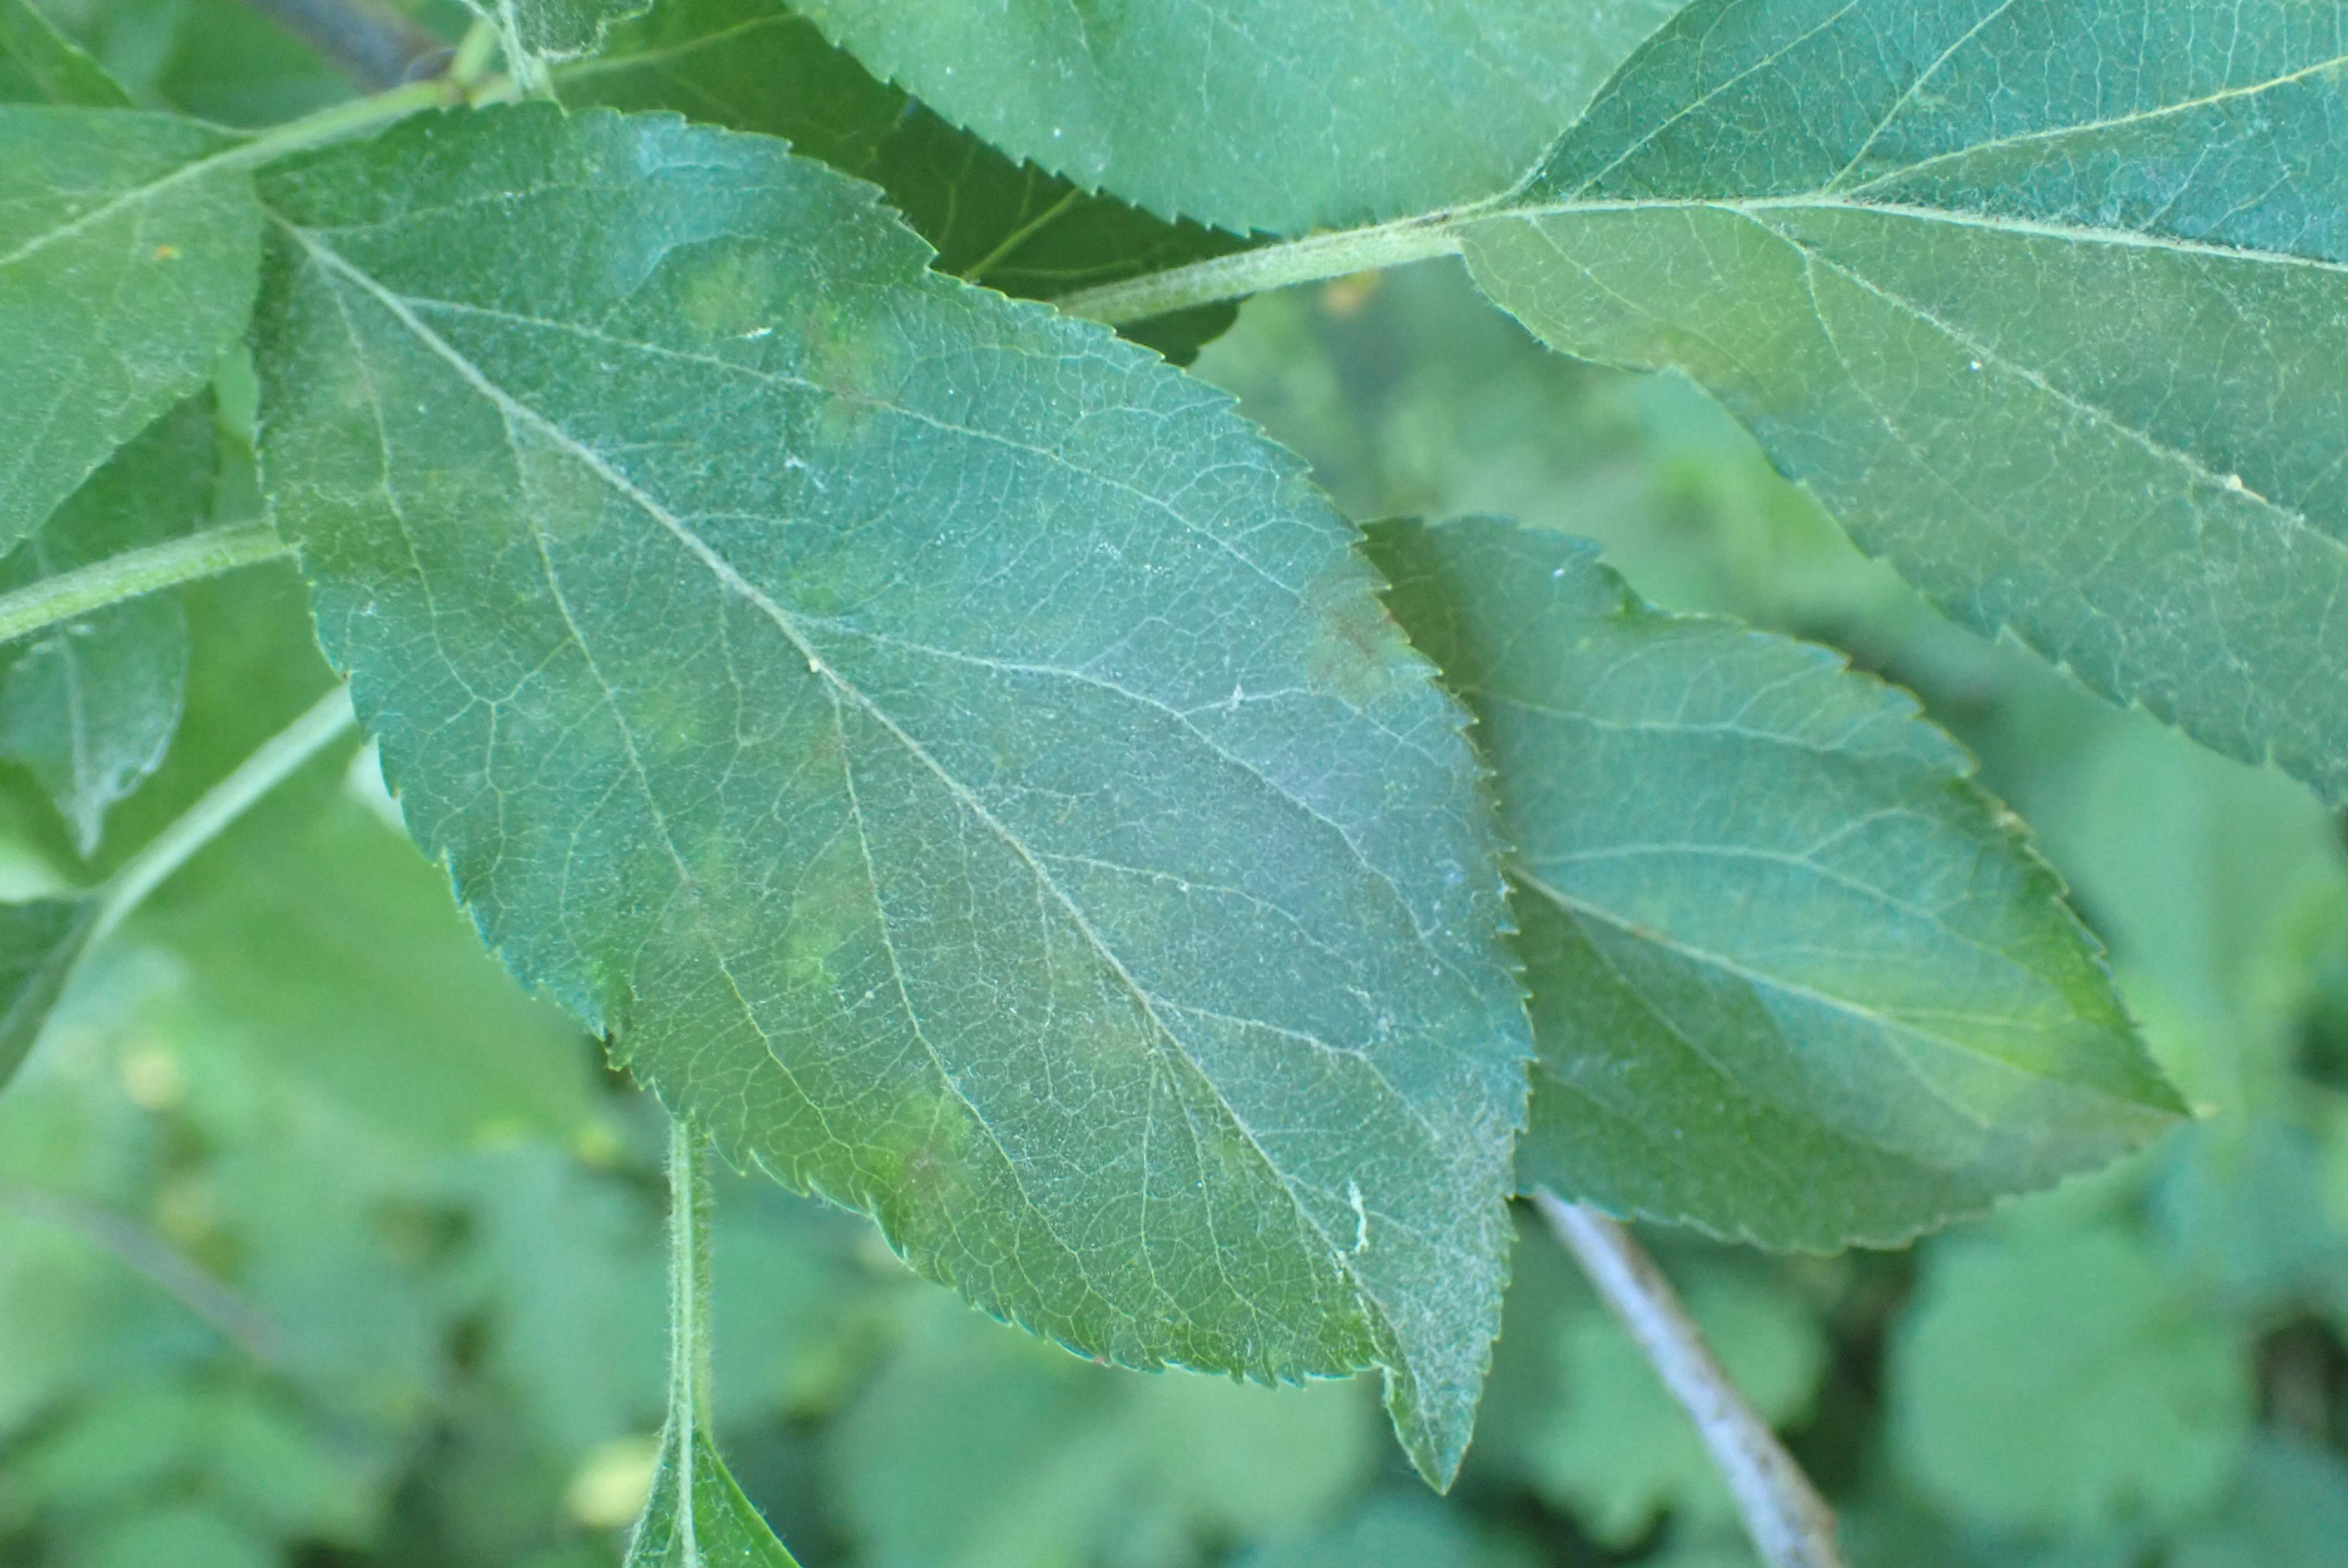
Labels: scab